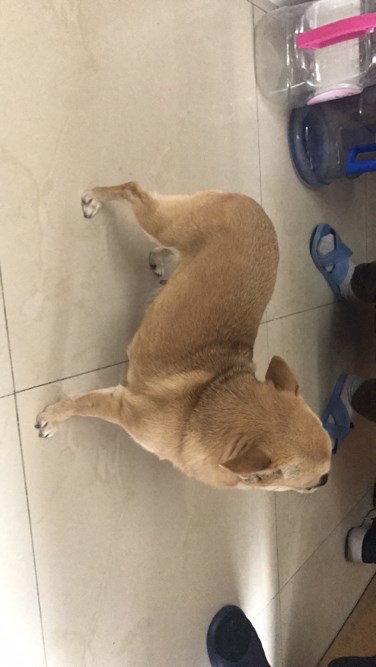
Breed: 420-n000124-Chihuahua